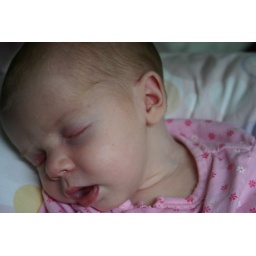
Poor thing, you can see the bags under her eyes here from not sleeping well.